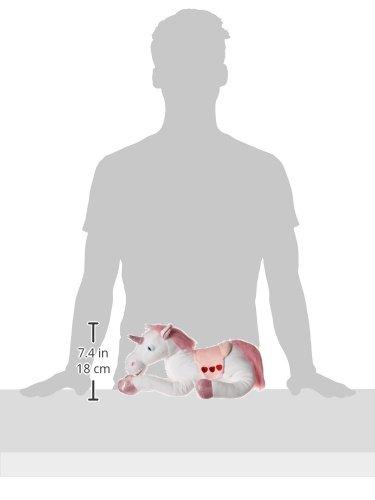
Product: WALIKI Children's Pillow Pet Couch Chair (Large Oversized Stuffed Plush Unicorn Huge Animal)
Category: Toys & Games | Stuffed Animals & Plush Toys | Plush Pillows
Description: Stuffed unicorn will look great in any room.
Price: $99.99
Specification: ProductDimensions:42x18x24inches|ItemWeight:8pounds|ShippingWeight:8.81pounds(Viewshippingratesandpolicies)|ASIN:B00G5RDH70|Californiaresidents:ClickhereforProposition65warning|Itemmodelnumber:HUGE-01|Manufacturerrecommendedage:3yearsandup